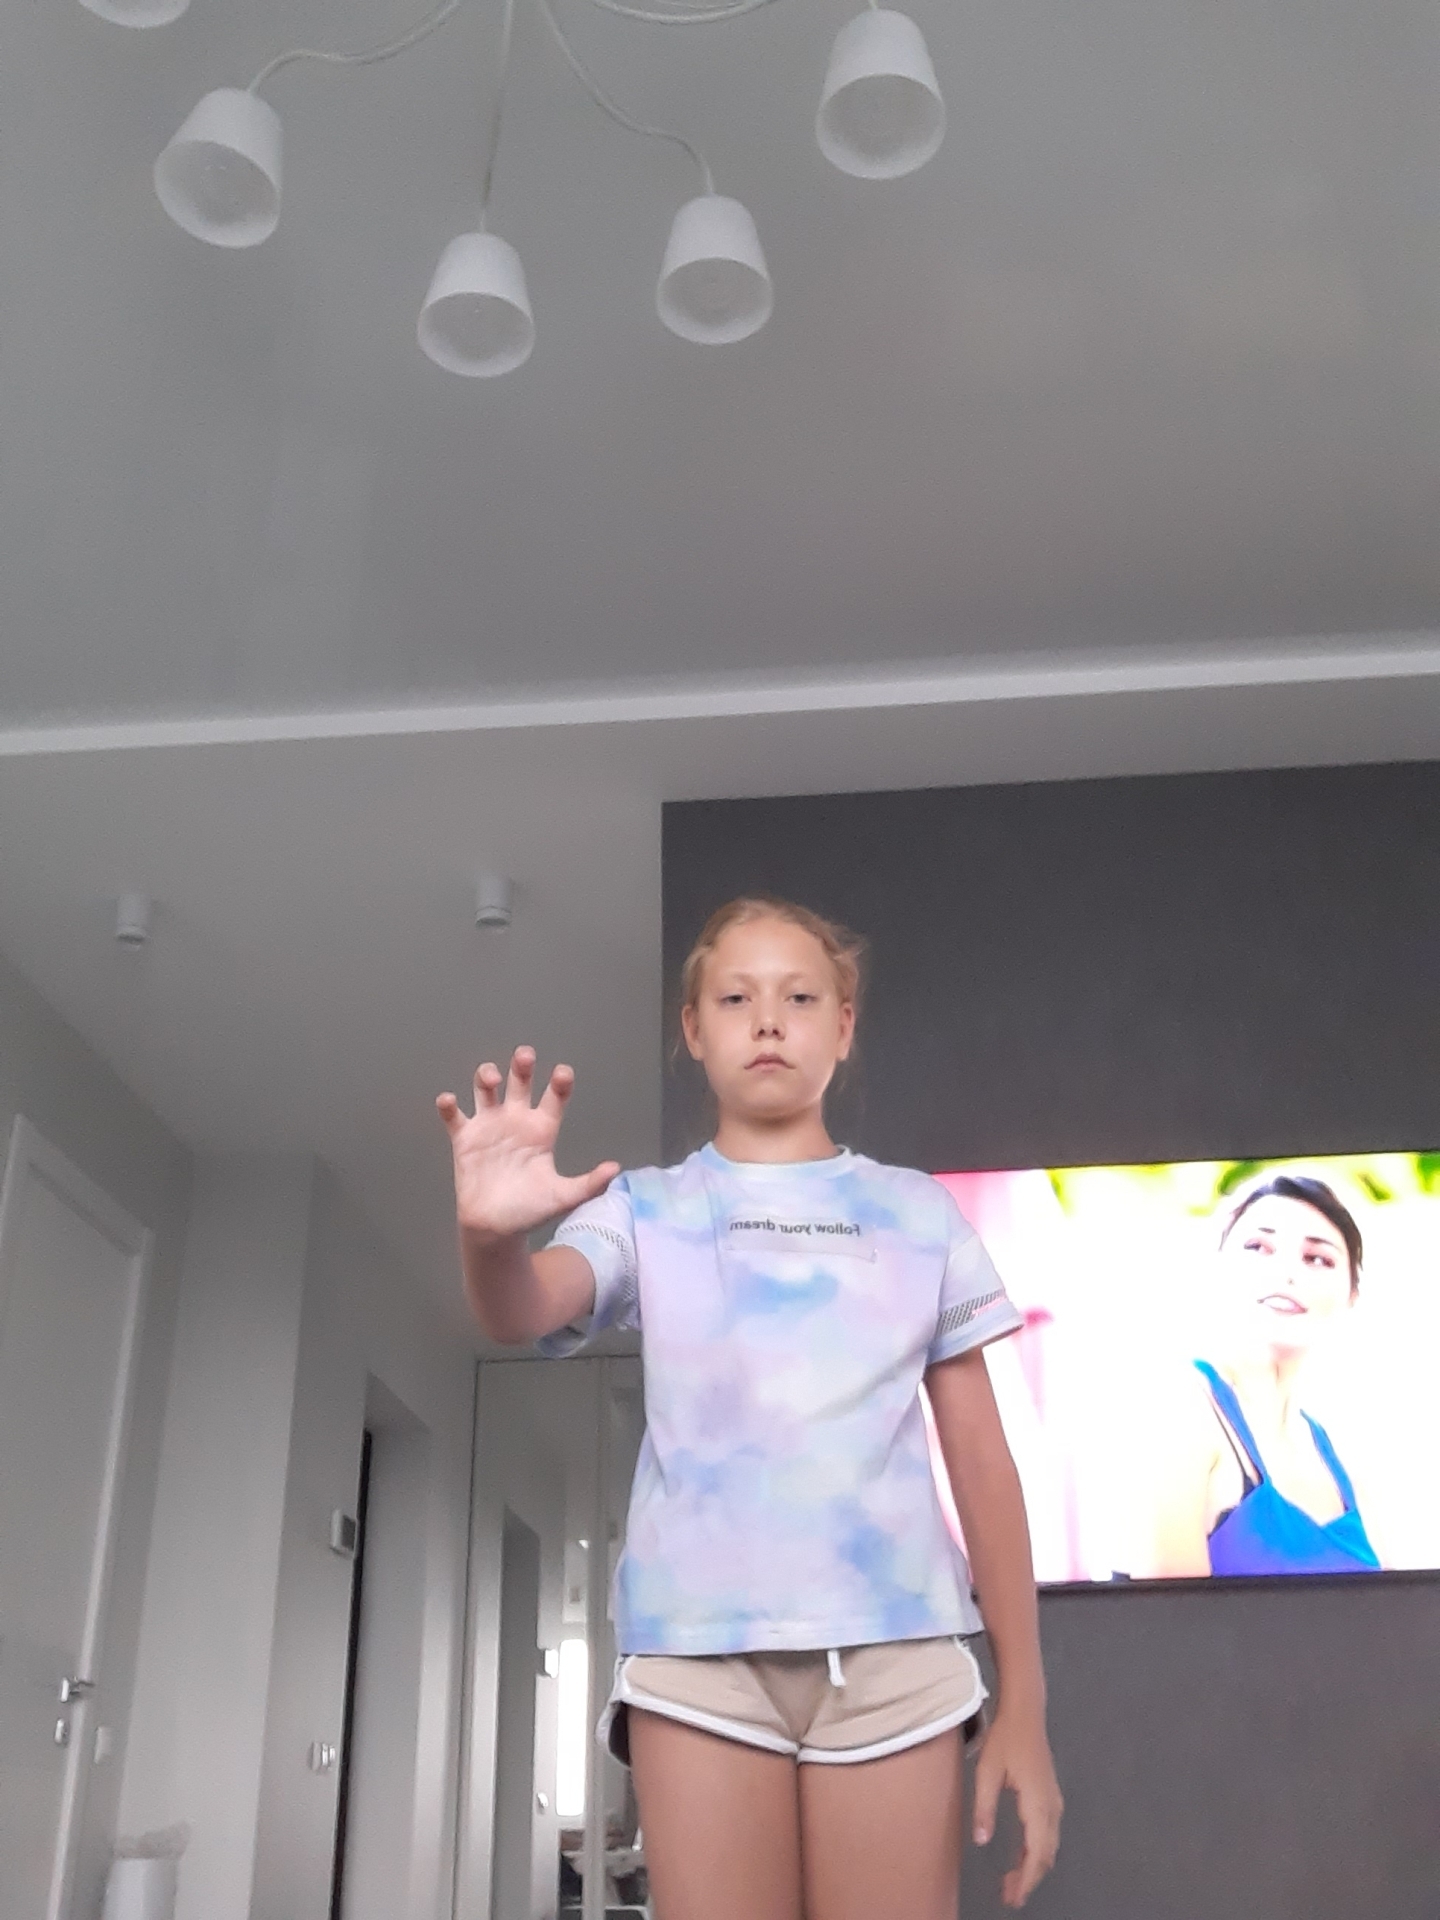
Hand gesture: grabbing